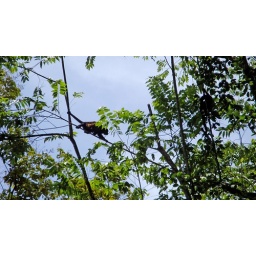
howler monkey in tree